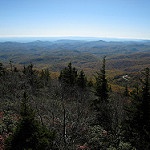
Label: mountain